History of Chile

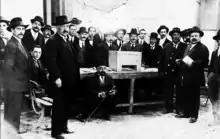
Picture of the 1915 presidential election in Chile

For many decades thereafter, historians derided the Parliamentary Republic as a quarrel-prone system that merely distributed spoils and clung to its laissez-faire policy while national problems mounted. The characterization is epitomized by an observation made by President Ramón Barros Luco (1910–1915), reputedly made in reference to labor unrest: "There are only two kinds of problems: those that solve themselves and those that can't be solved."